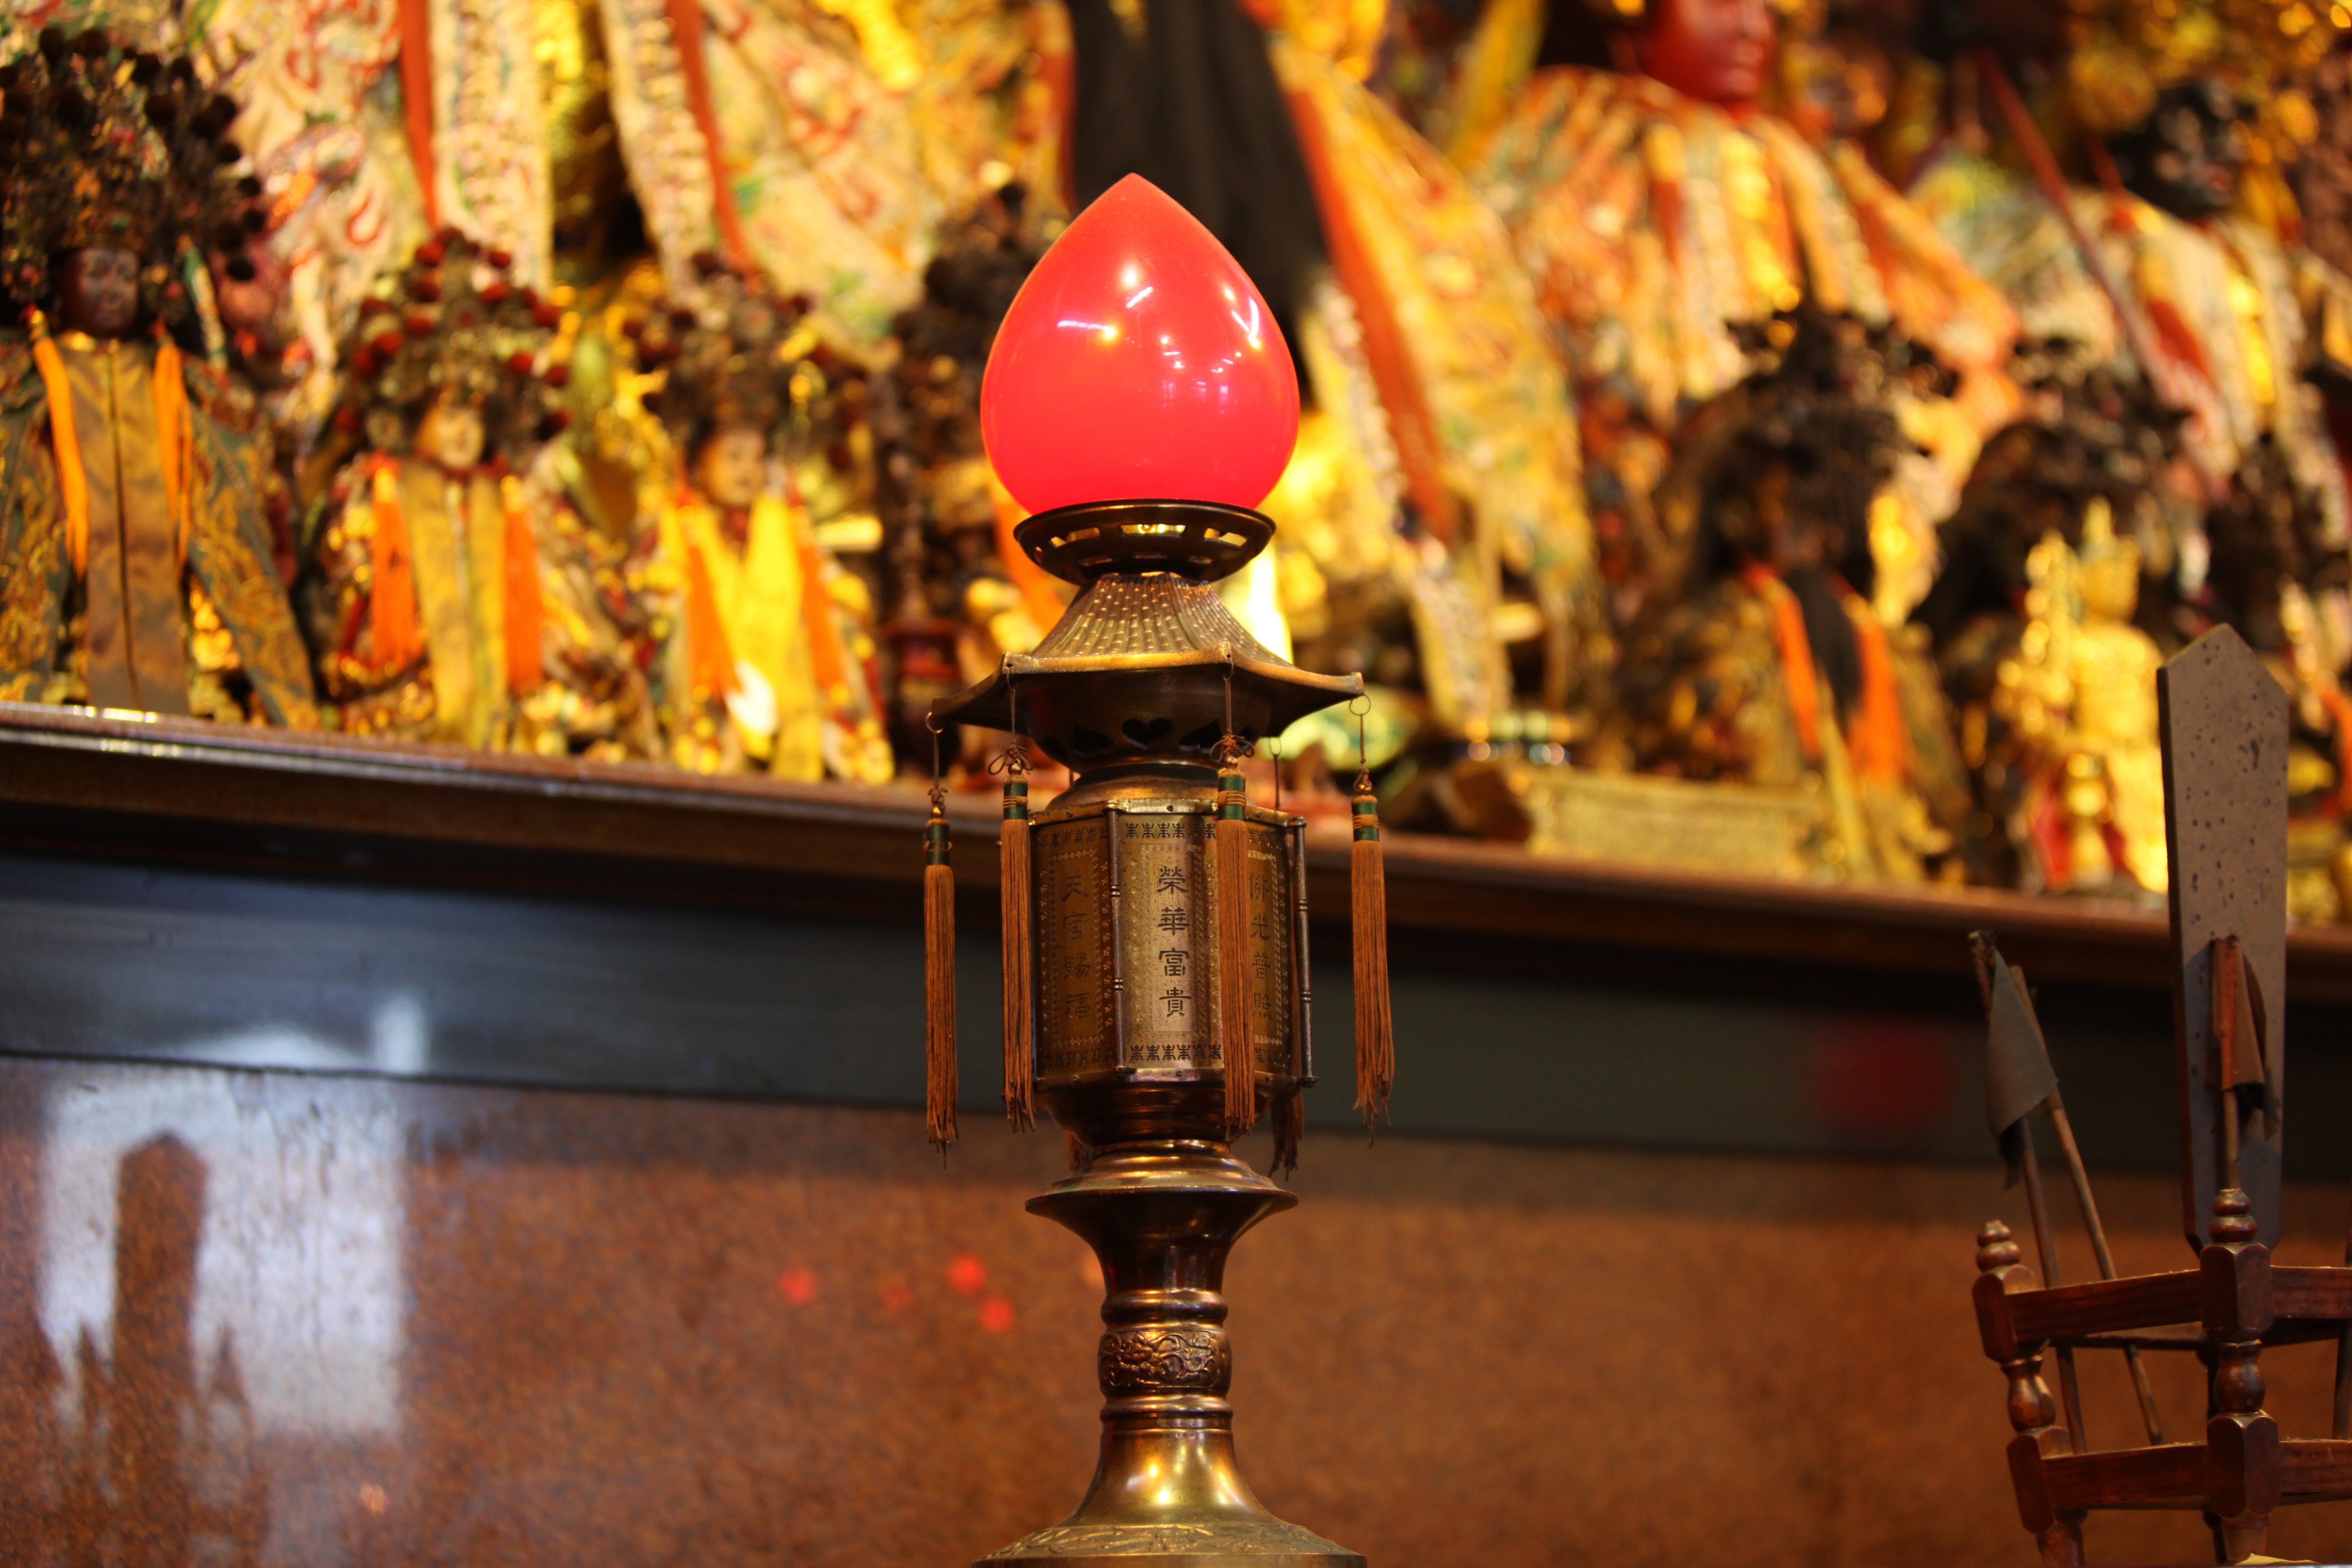
restaurant, bar, decoration, asia, lighting, style, china, tianxian palace, keelung day was the palace, taichung wufeng day was the palace, wu was the great, night owl